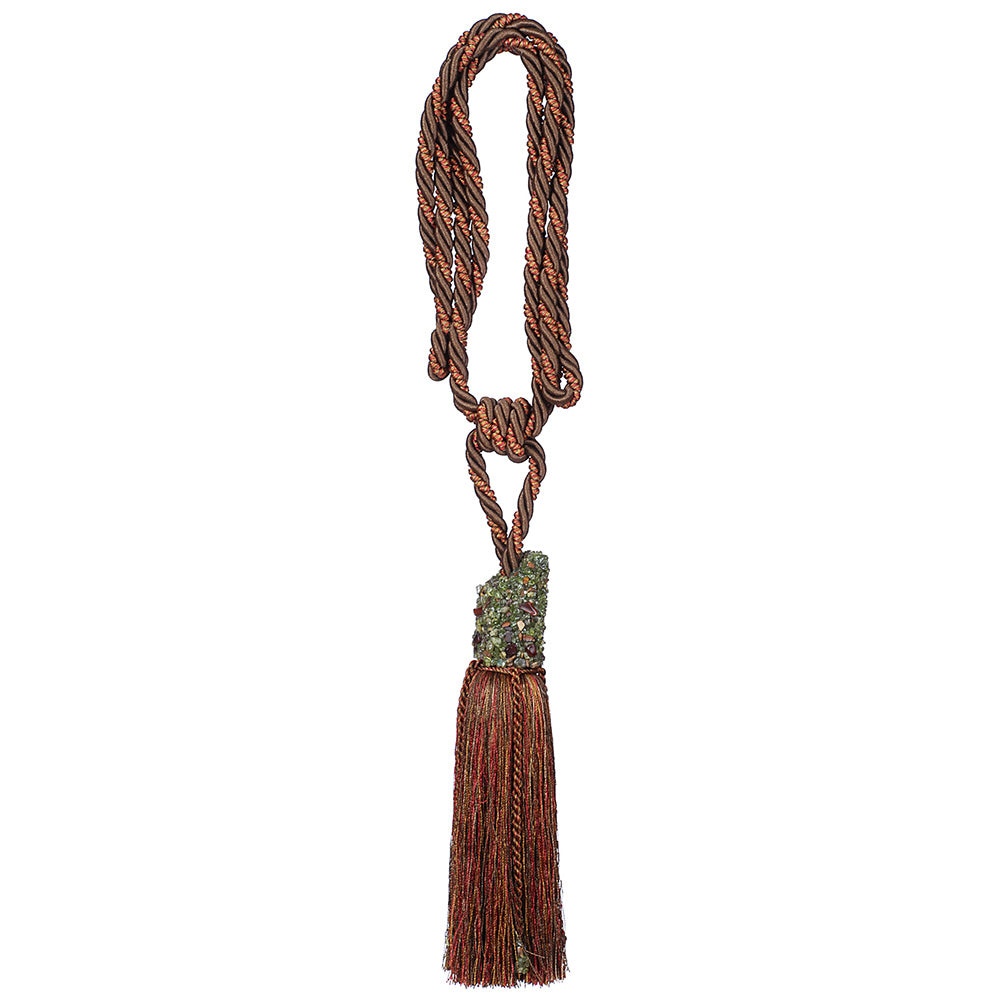
Tieback Jhankar Tuscany Mix
Brand: indiahouse
Category: Home & Garden > Decor > Window Treatment Accessories > Curtain Holdbacks & Tassels > Curtain Holdbacks